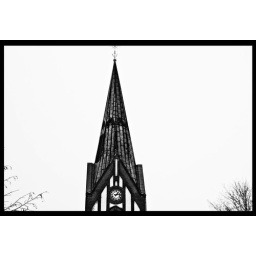
church tower in high key/contrast